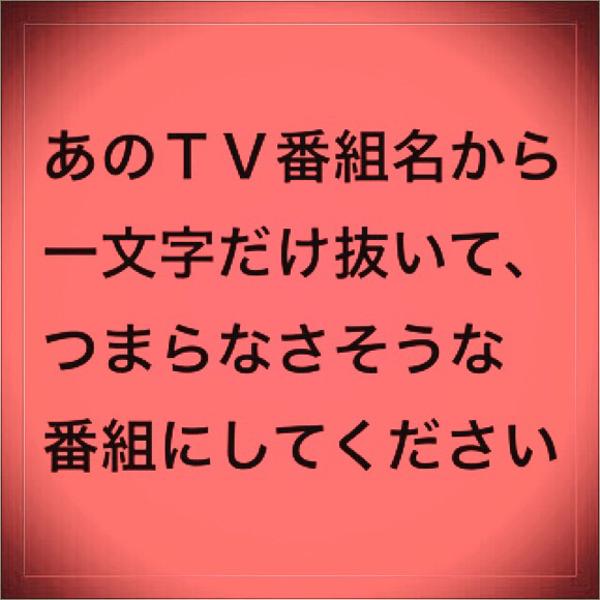
回答: 棒